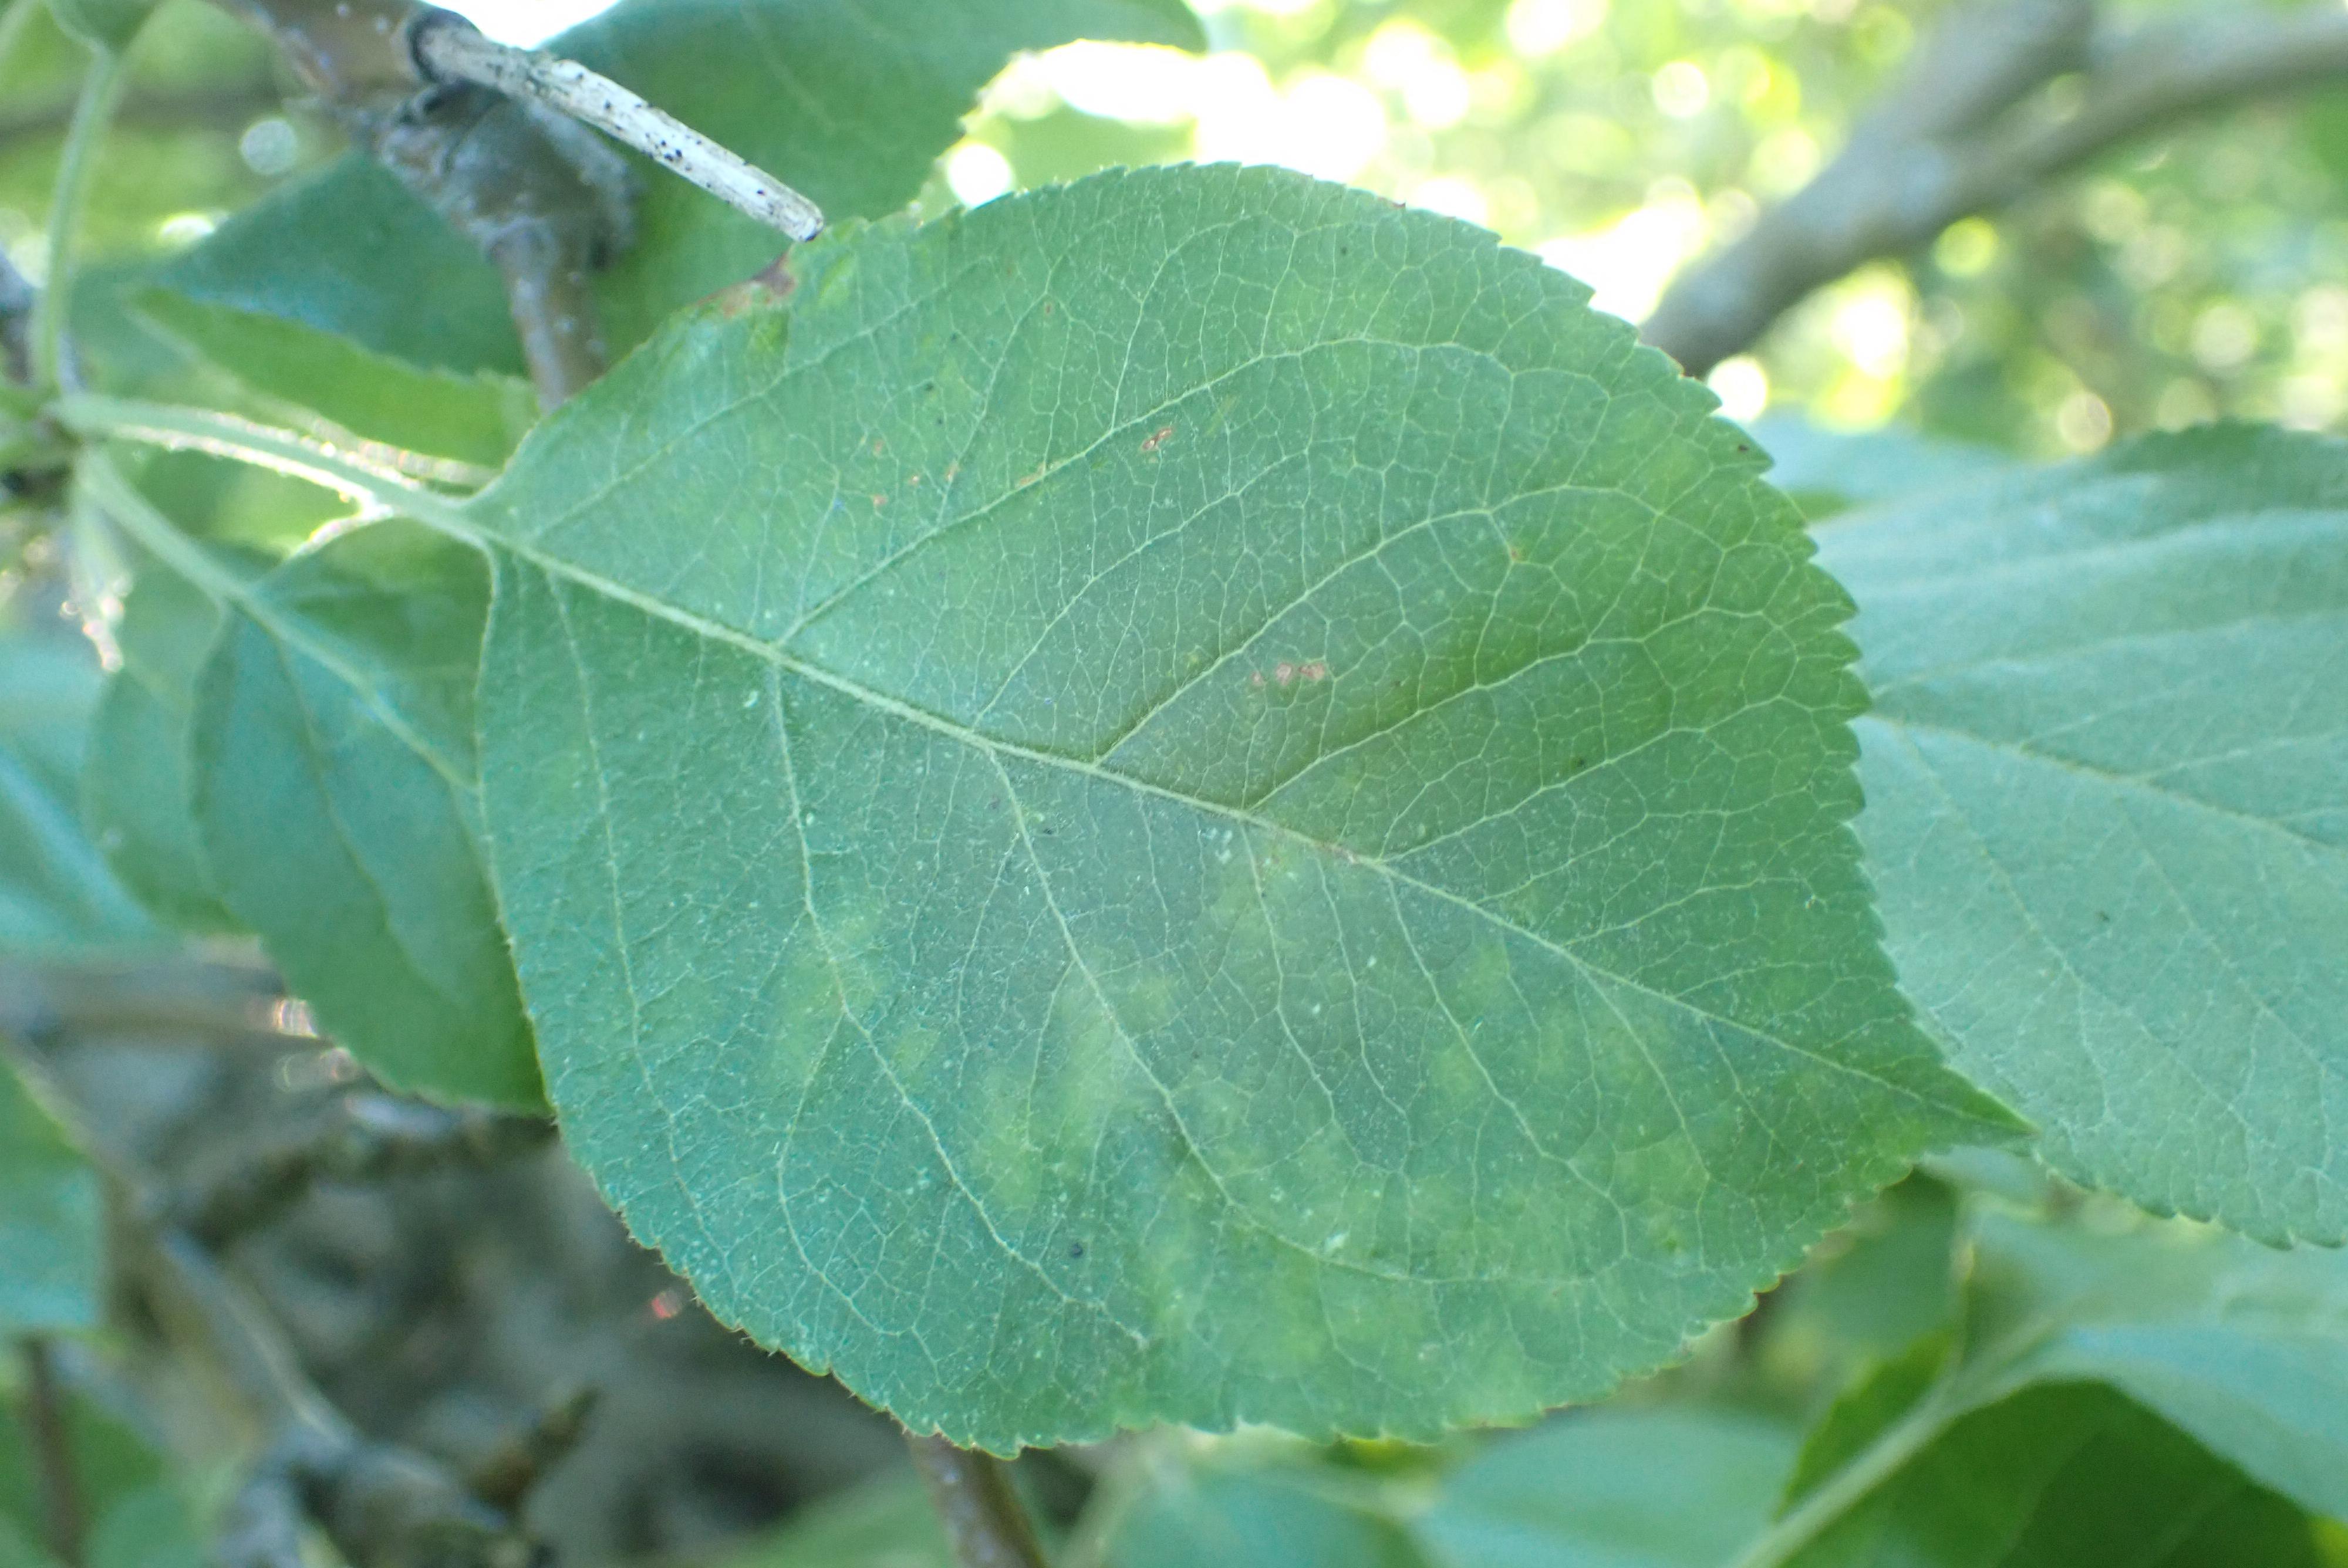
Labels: scab